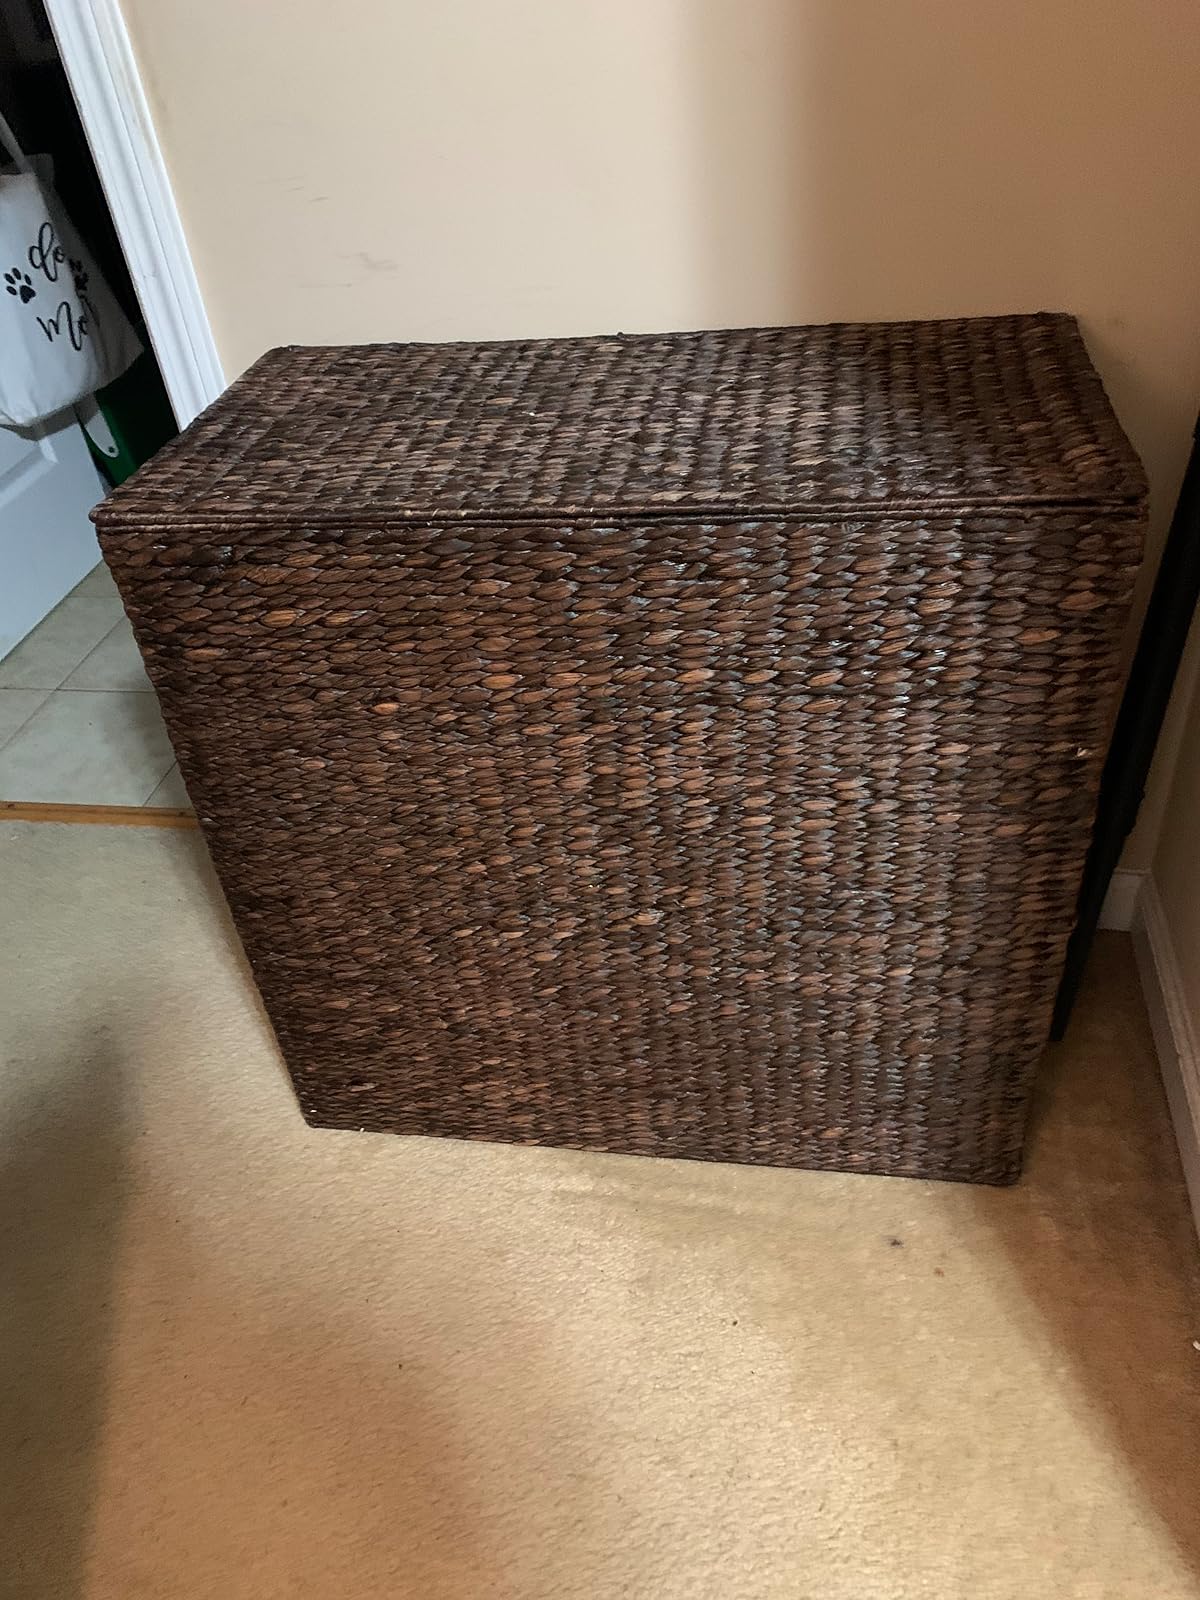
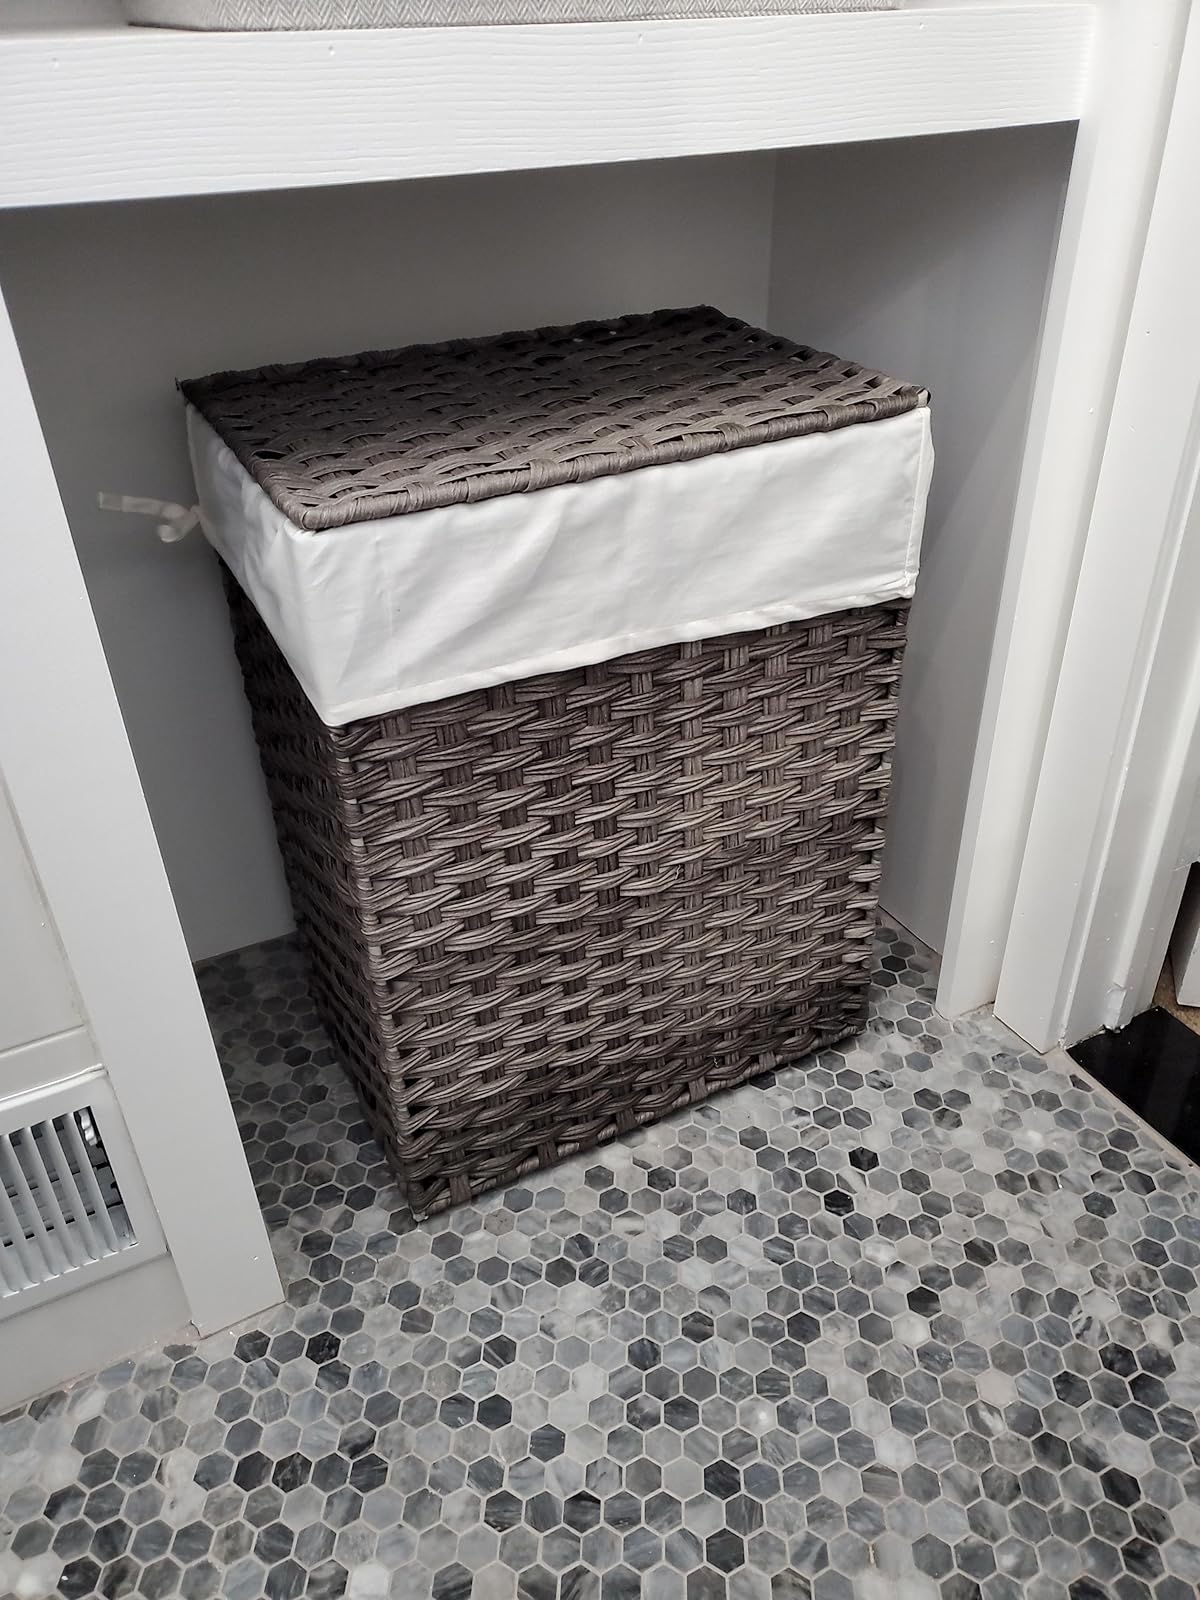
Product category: items_hamper
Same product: no